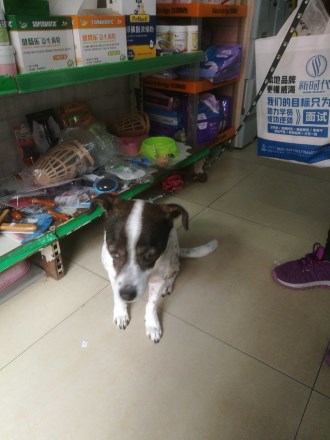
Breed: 3083-n000117-Bichon_Frise